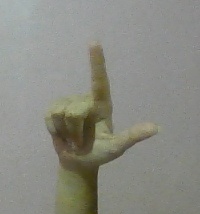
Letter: laam